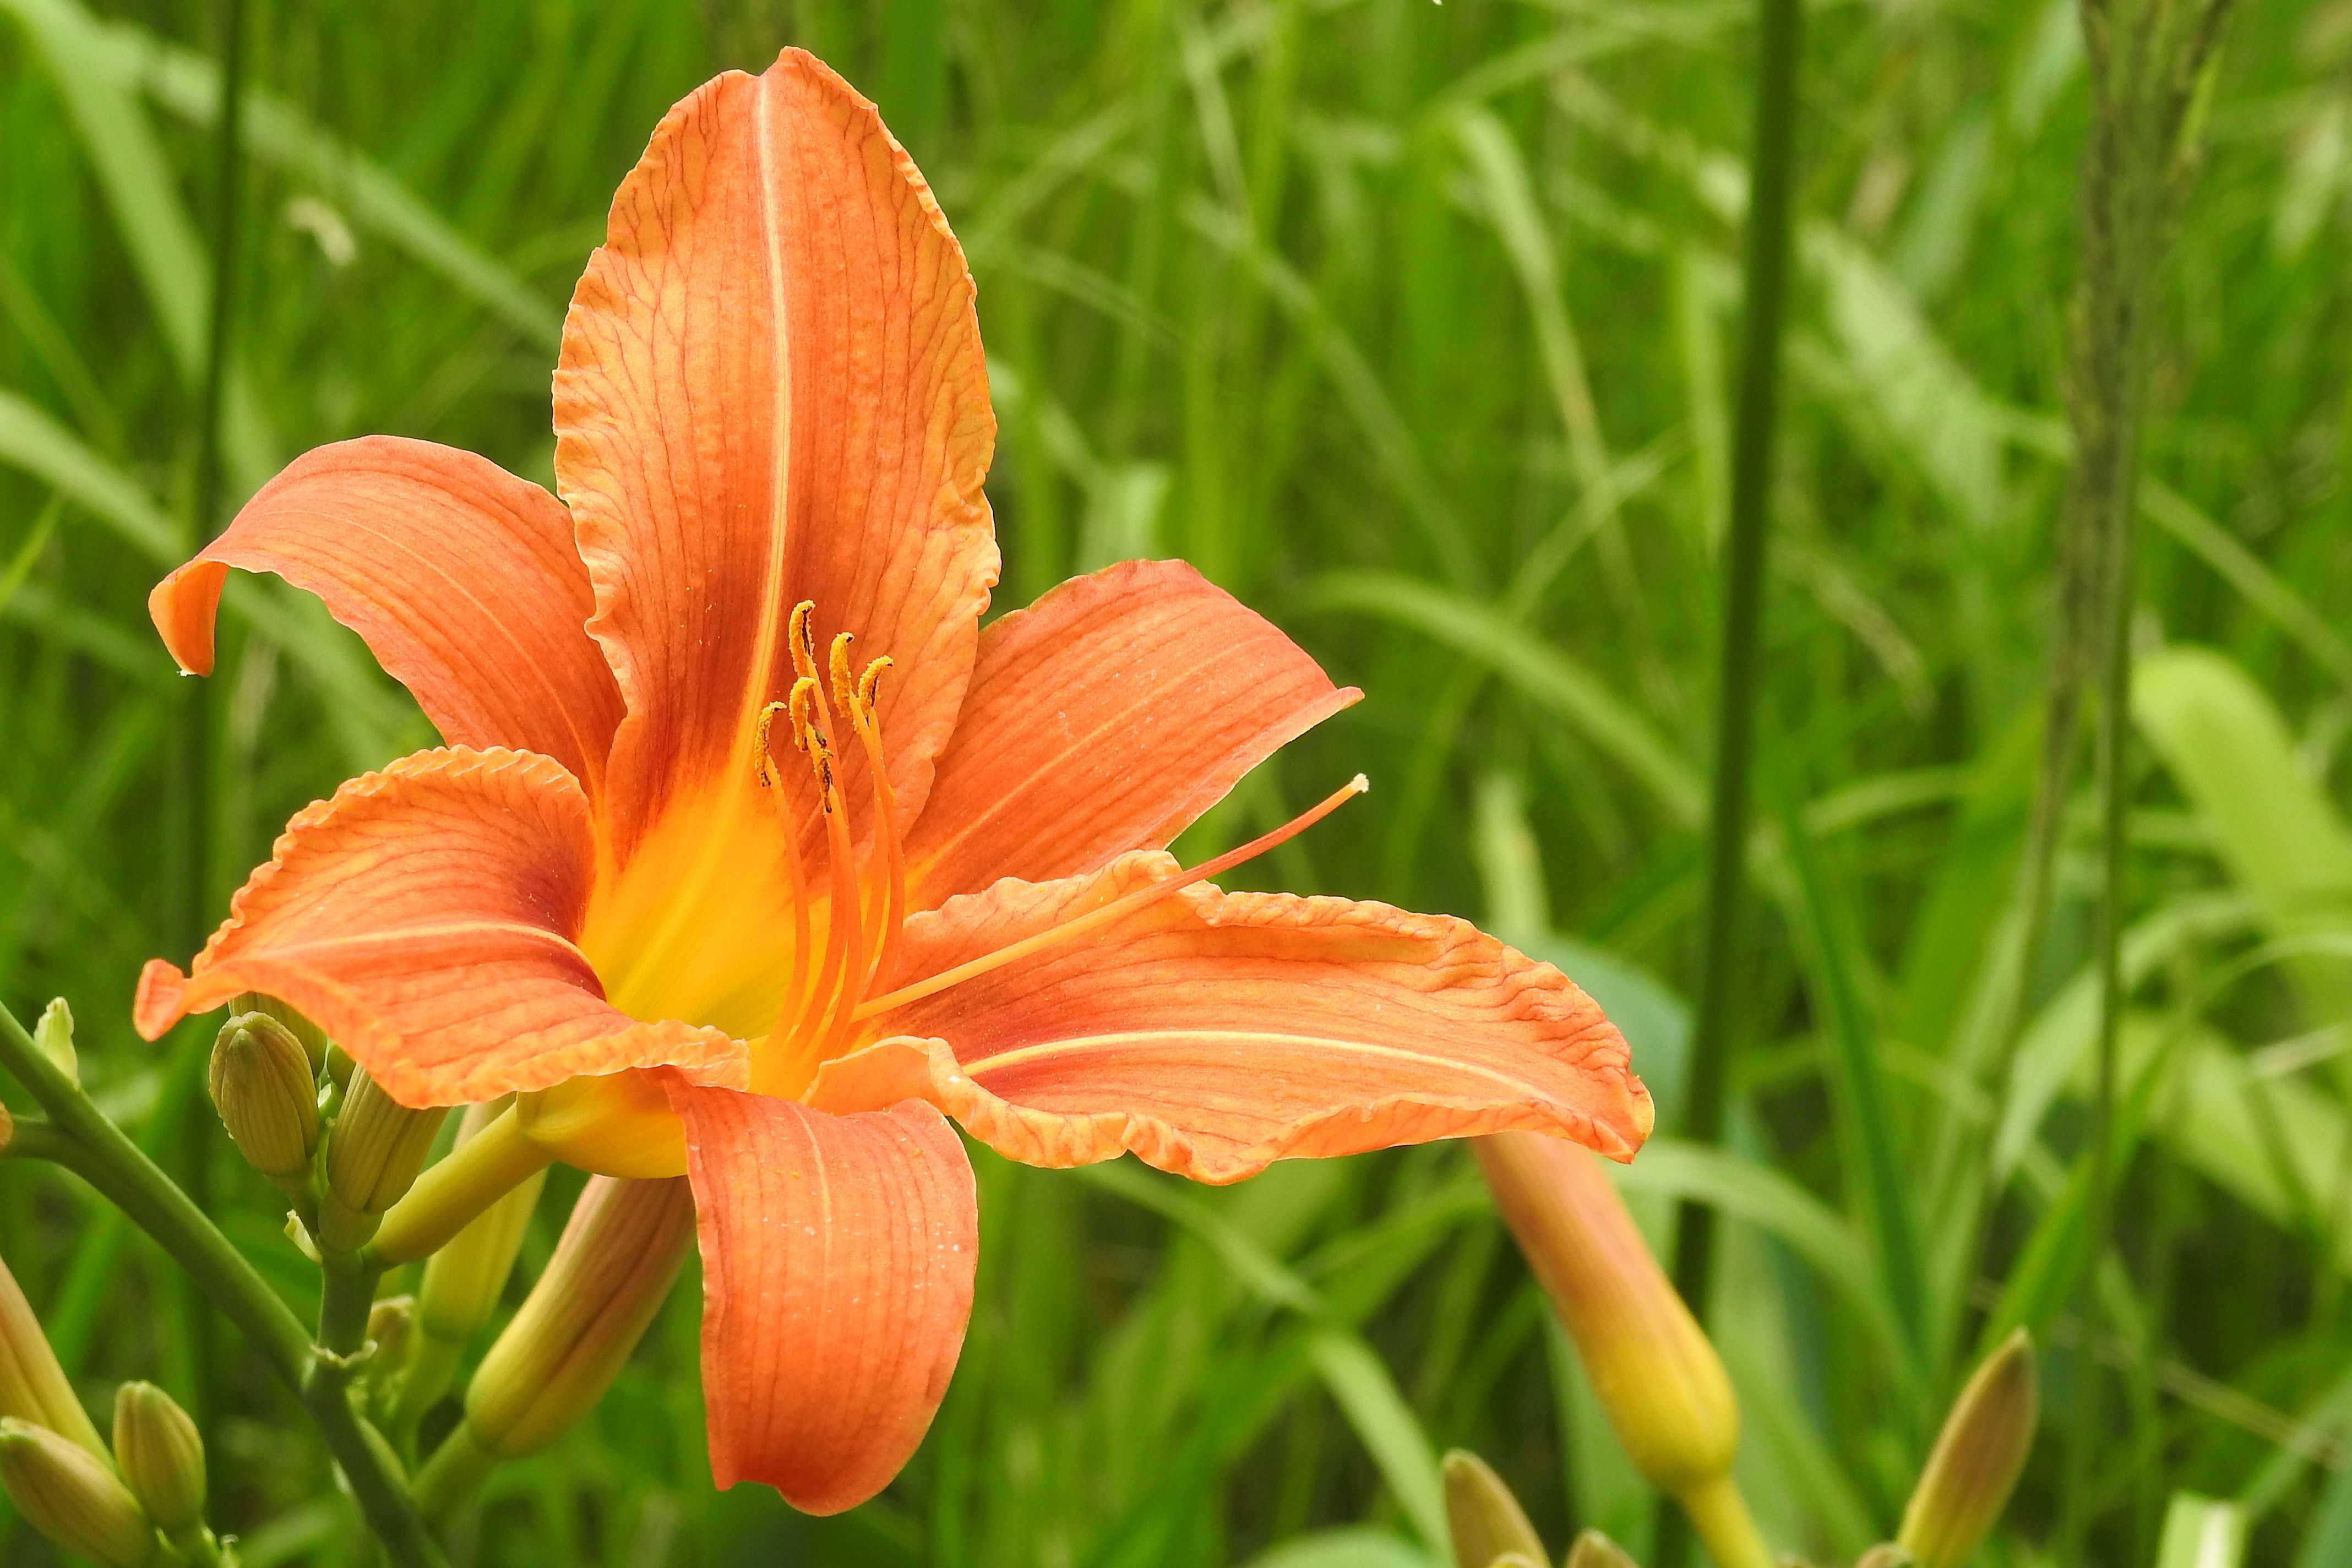
blossom, plant, flower, petal, bloom, orange, botany, garden, flora, bright, lily, daylily, macro photography, flowering plant, bright colours, orange lily, plant stem, land plant